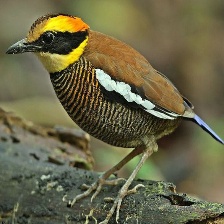
Species: BANDED PITA
Scientific name: HYDRORNIS GUAJANA